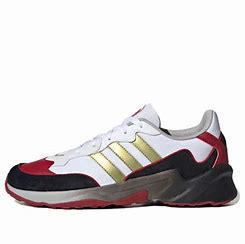
Brand: adidas
Model: neo Adidas NEO 20 20 FX